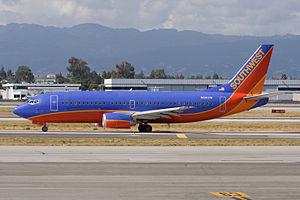
Southwest Airlines NYSE : LUV est la première compagnie aérienne à bas prix américaine, fondée le 18 juin 1971, à Dallas, au Texas par Rollin King et Herb Kelleher.